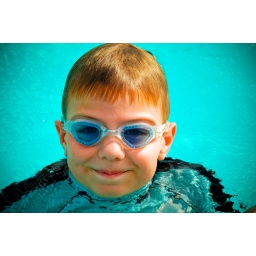
A hint of red in the hair out in the sun and blue eyes under those blue goggles